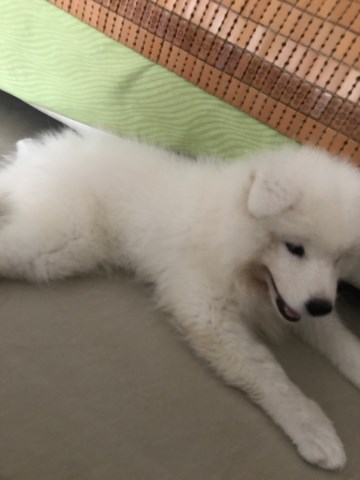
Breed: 2192-n000088-Samoyed